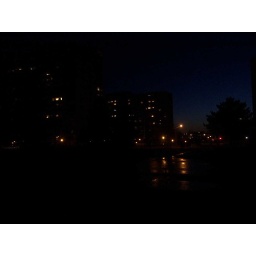
View around home while walking the dog during Earth Hour